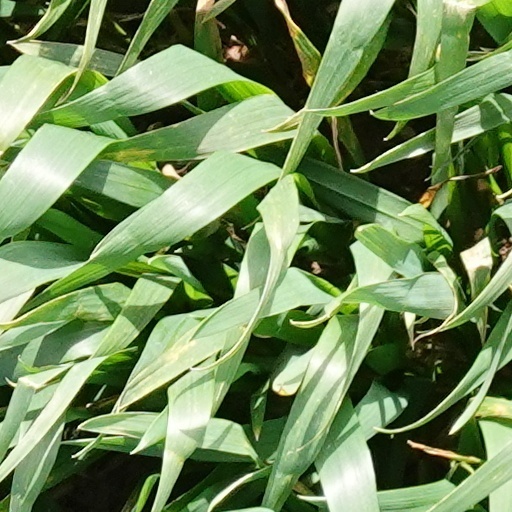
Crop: wheat